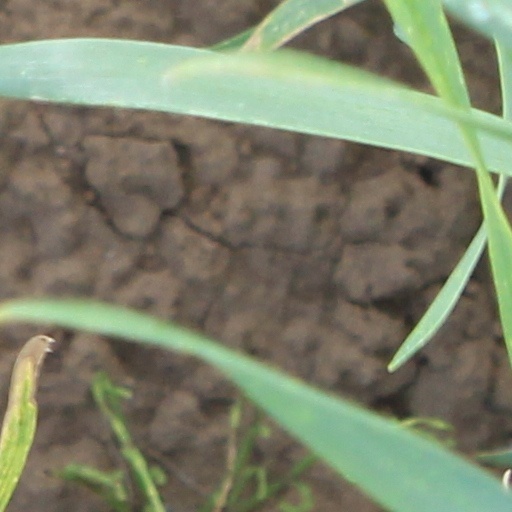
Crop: wheat